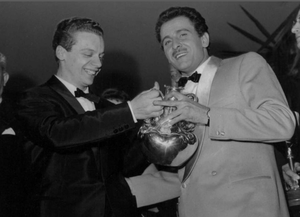
Domenico Modugno / Karriere
Modugno(til højre) og Johnny Dorelli med trofæet efter sejren i Sanremo i 1959
Domenico Modugno var en italiensk sangskriver, sanger og skuespiller. Efter et slagtilfælde i 1984 måtte han trappe ned på sin kunstneriske karriere, og han gik senere ind i politik.